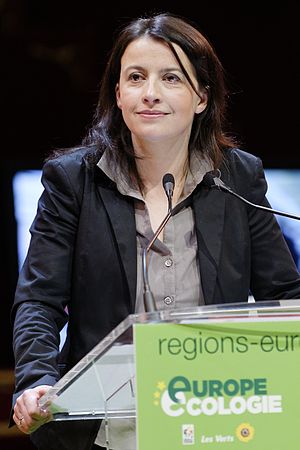
Cécile Duflot
Cécile Duflot i 2010
Cécile Duflot er en fransk politiker, fra partiet Europe Écologie Les Verts. Hun var minister for territoriernes ligestilling og bolig den 16. maj 2012 i Regeringen Jean-Marc Ayrault fra 16. maj 2012 til 31. marts 2016.